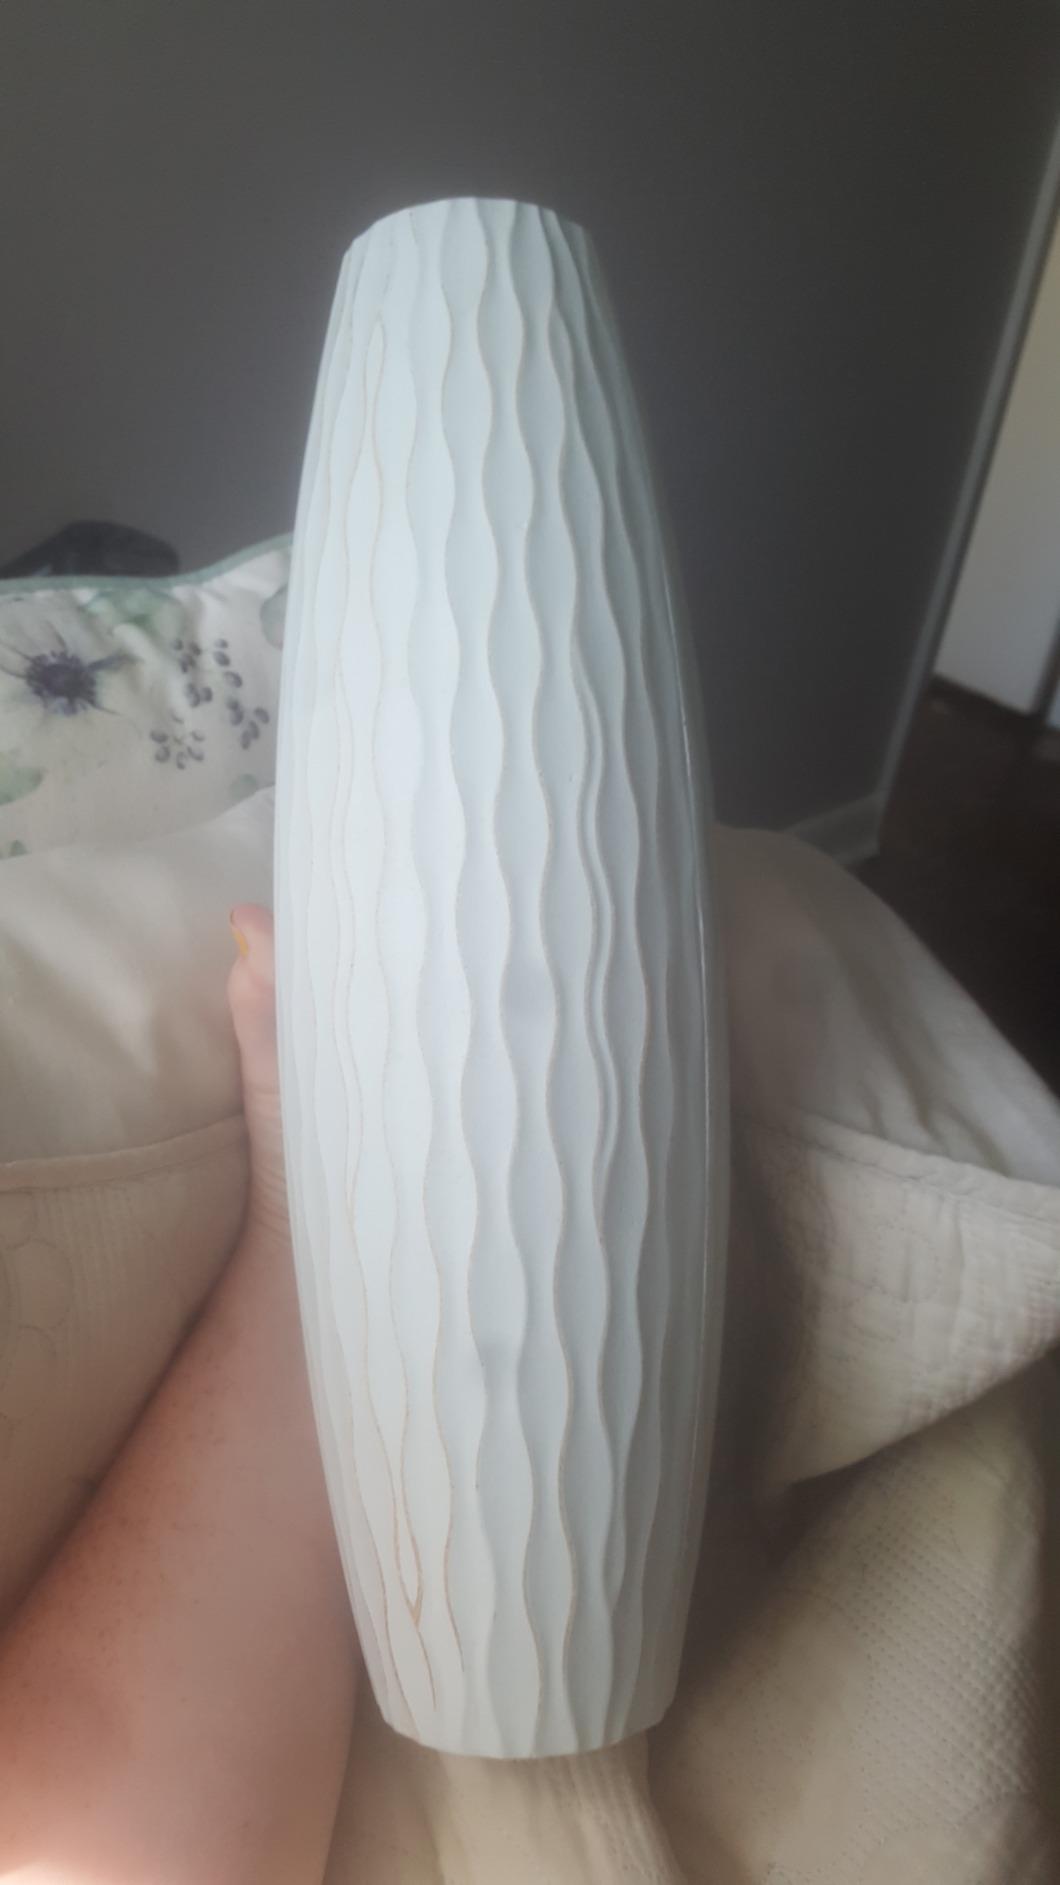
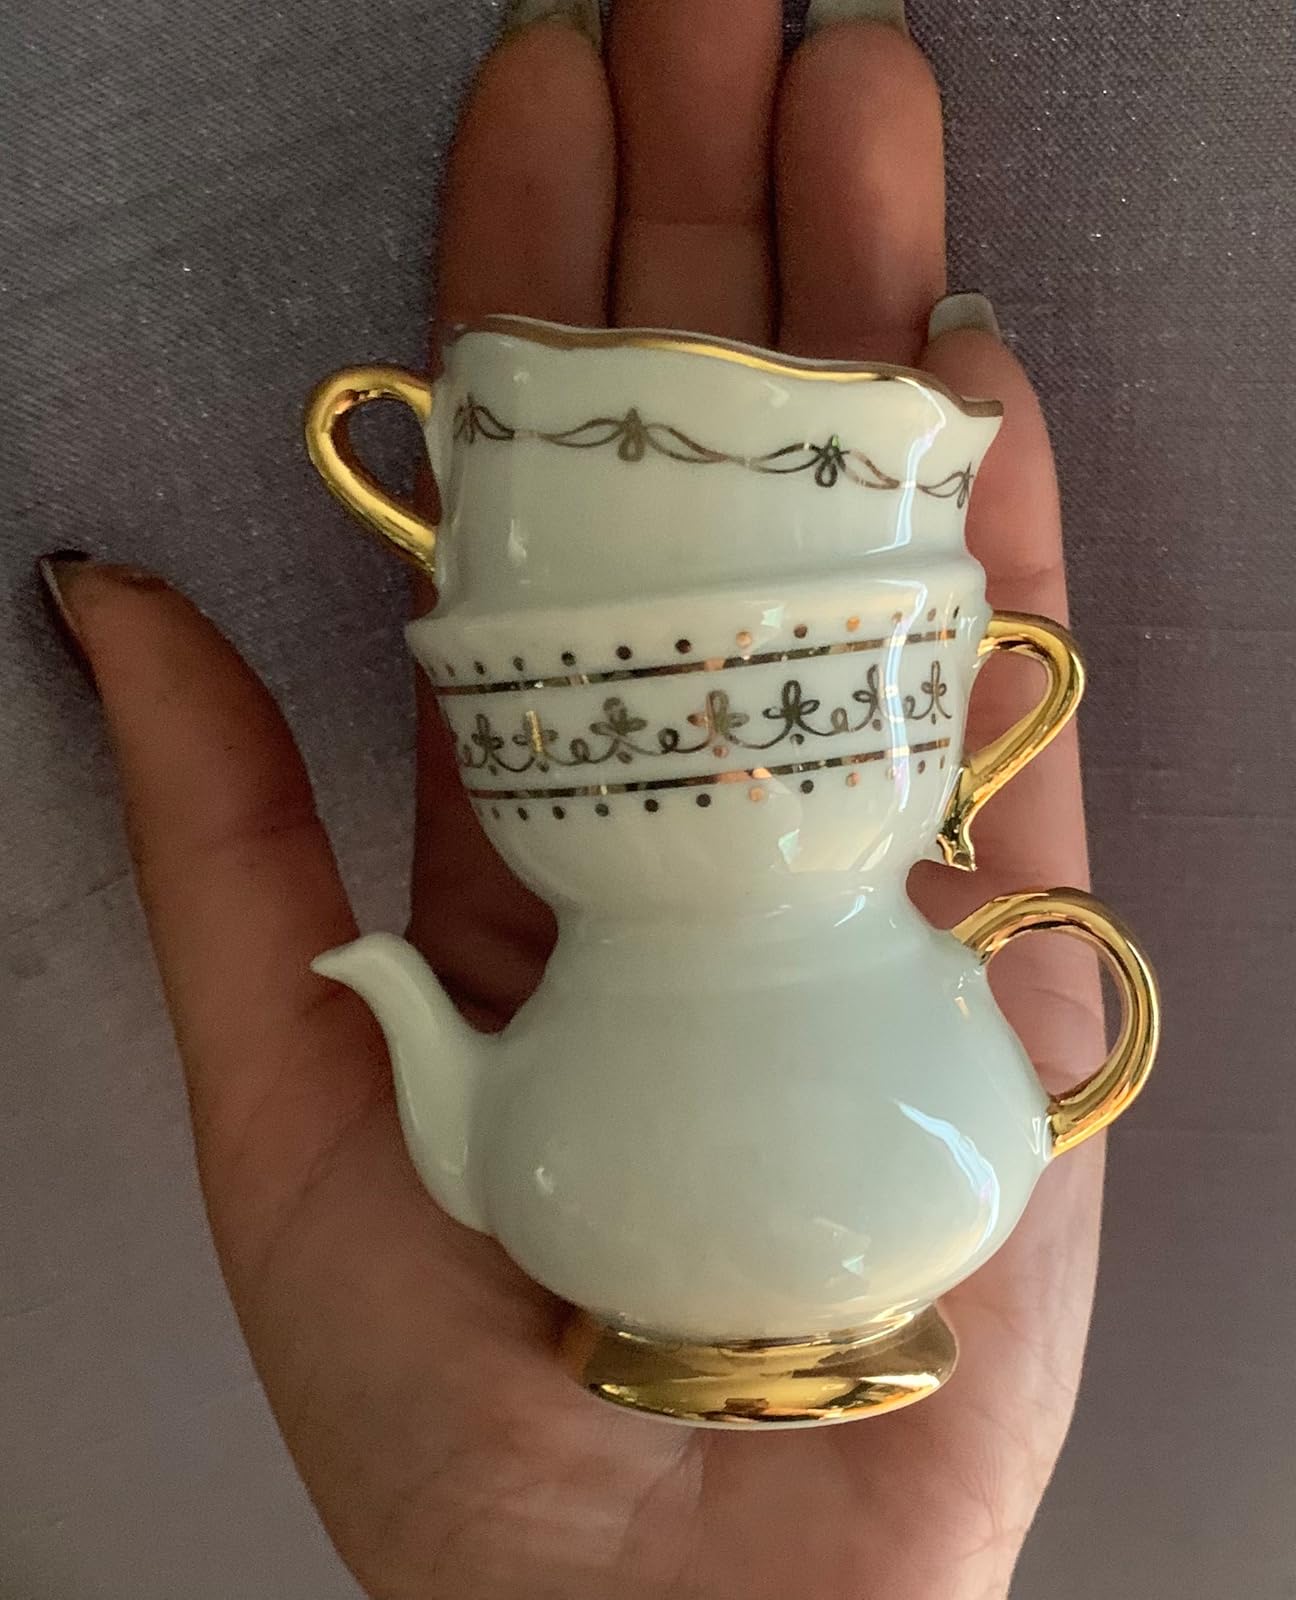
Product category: vase
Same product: no